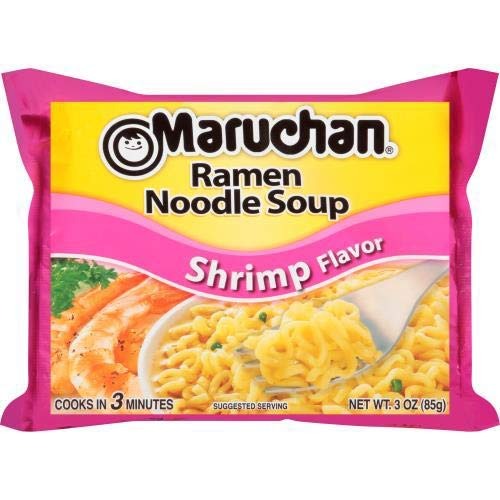
Item Name: Maruchan Shrimp Flavor Ramen Noodle Soup, 3 Oz (Pack of 3)
Value: 9.0
Unit: Ounce

Price: 0.5